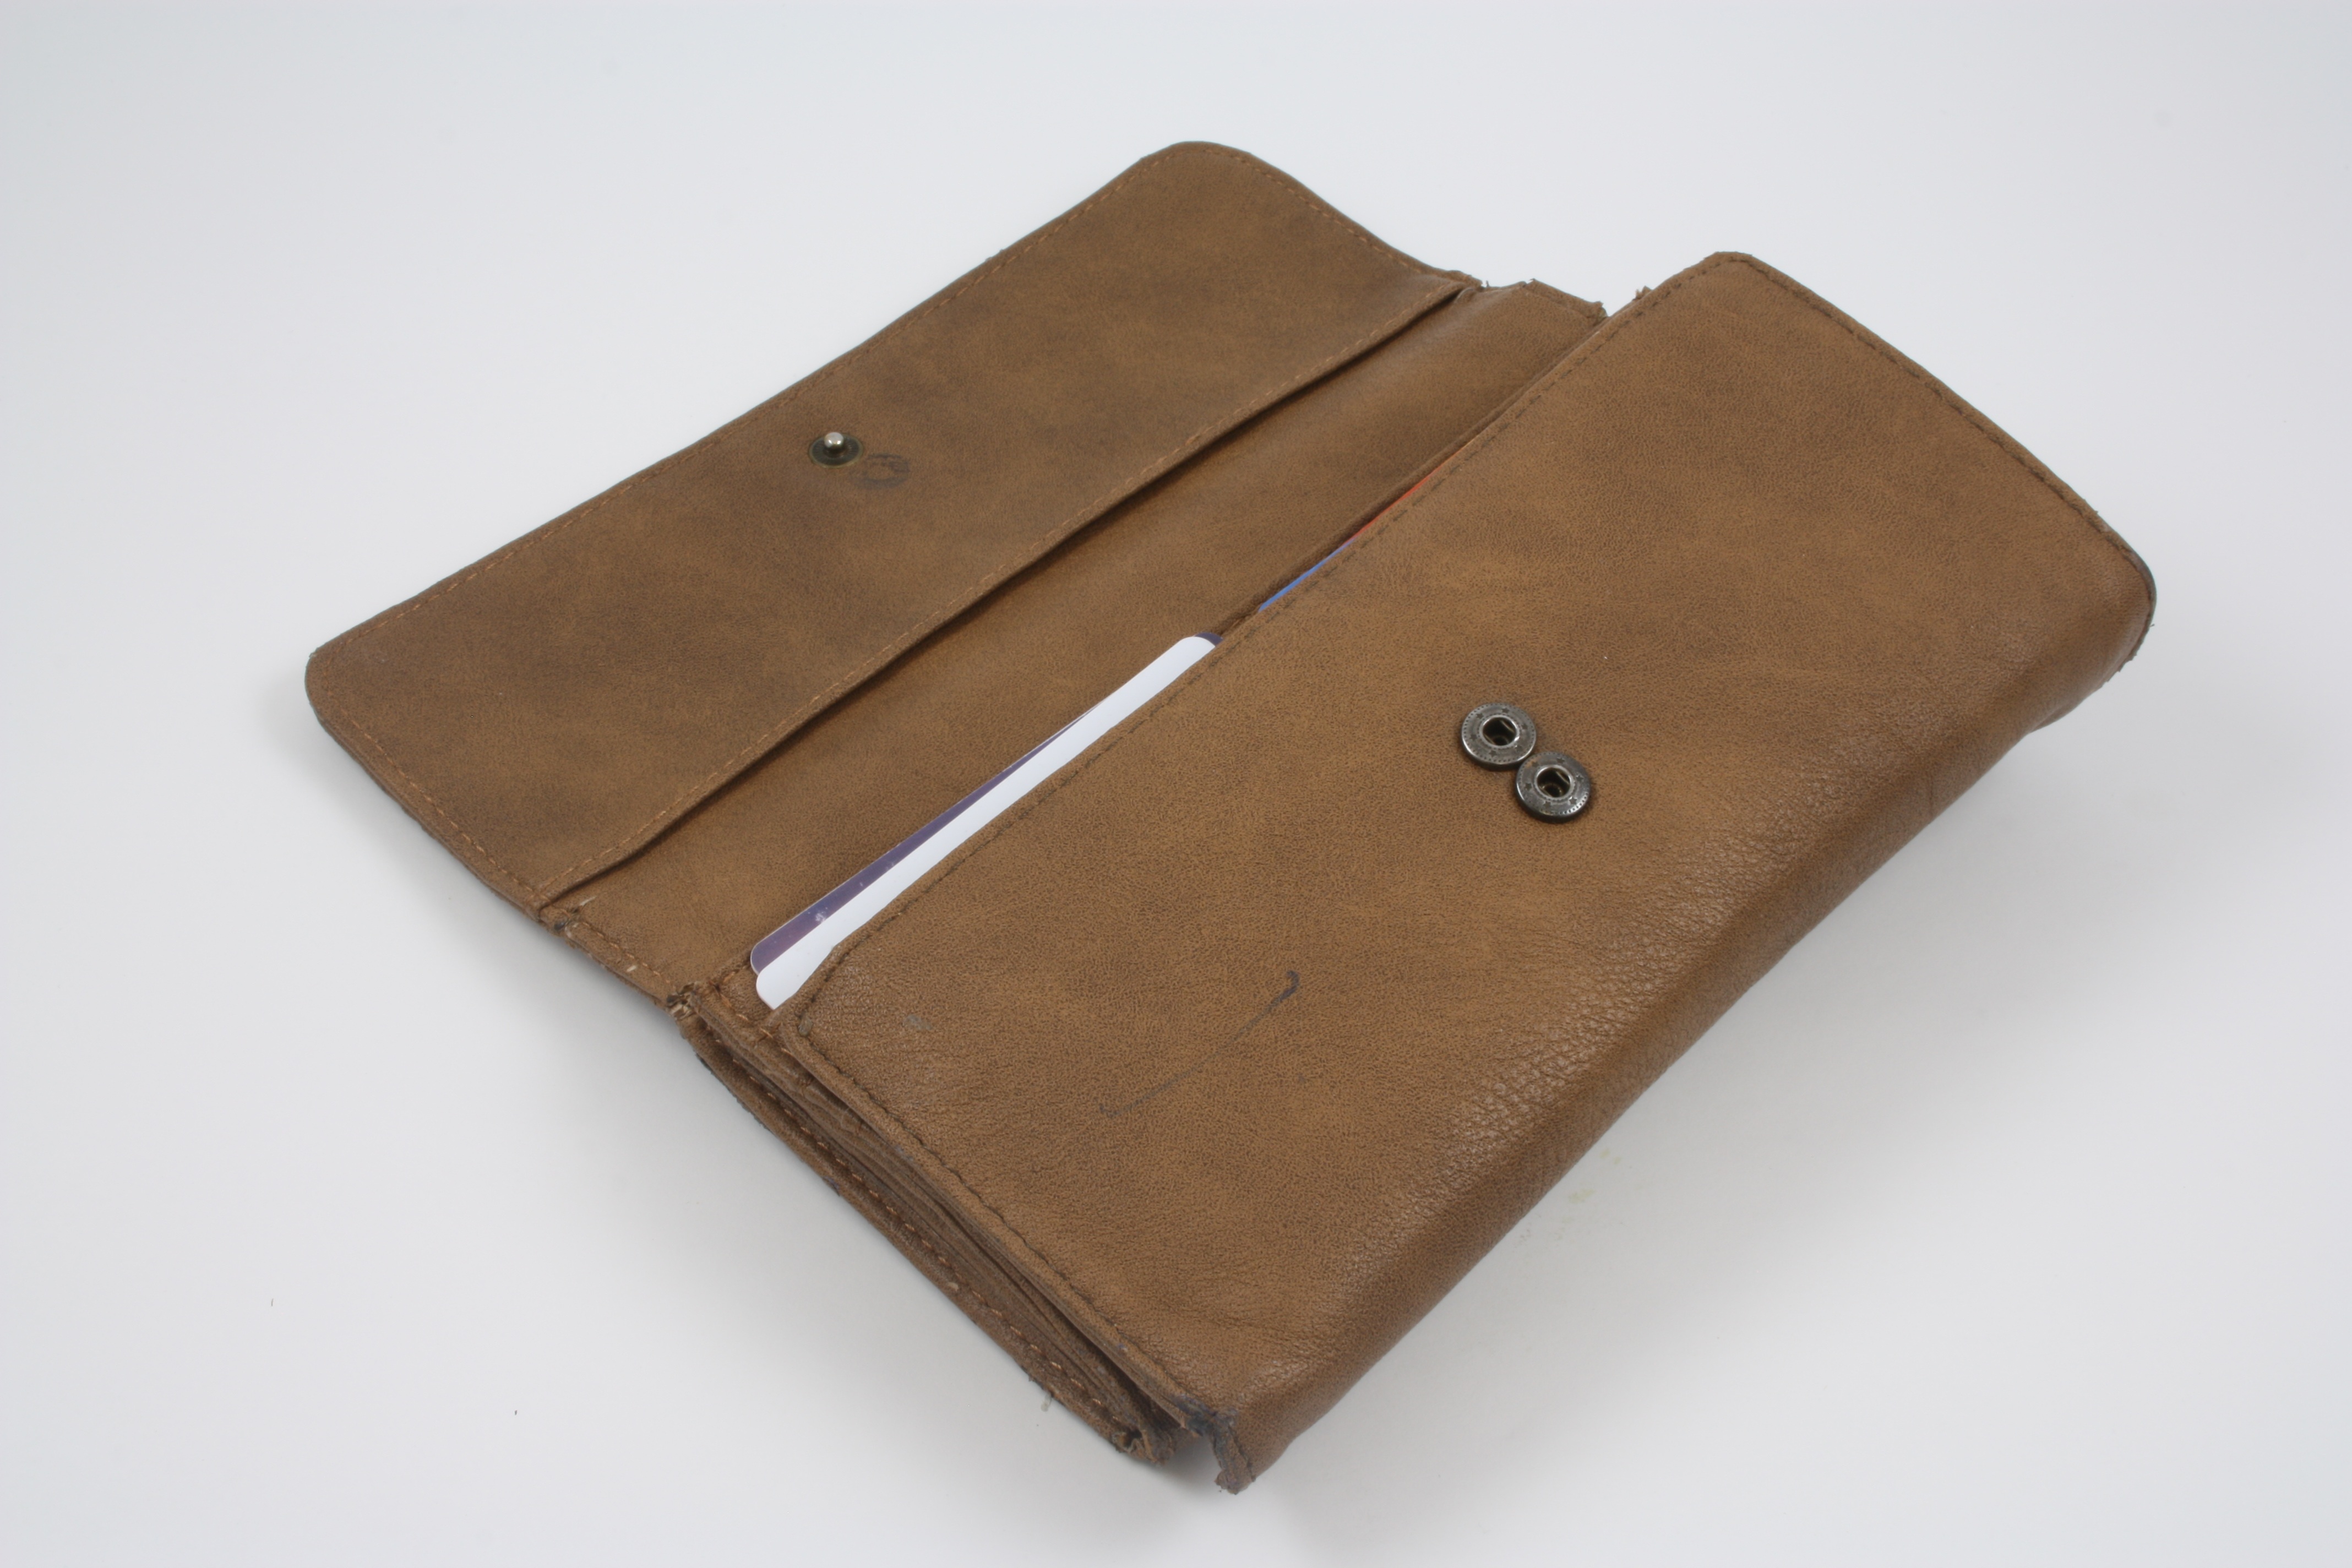
leather, female, brown, bag, shopping, handbag, wallet, textile, women, purse, accessories, consumerism, pocket, purchase, pouch, billfold, pocketbook, coin purse